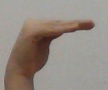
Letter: haa